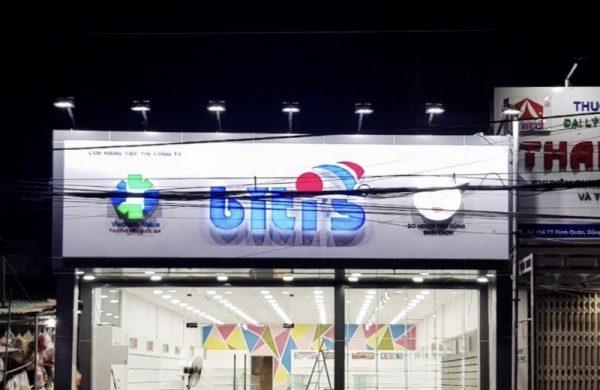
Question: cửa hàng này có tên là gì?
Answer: cửa hàng này có tên là biti ' s